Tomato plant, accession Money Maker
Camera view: vertical (180 deg); turntable rotation: 90 degrees
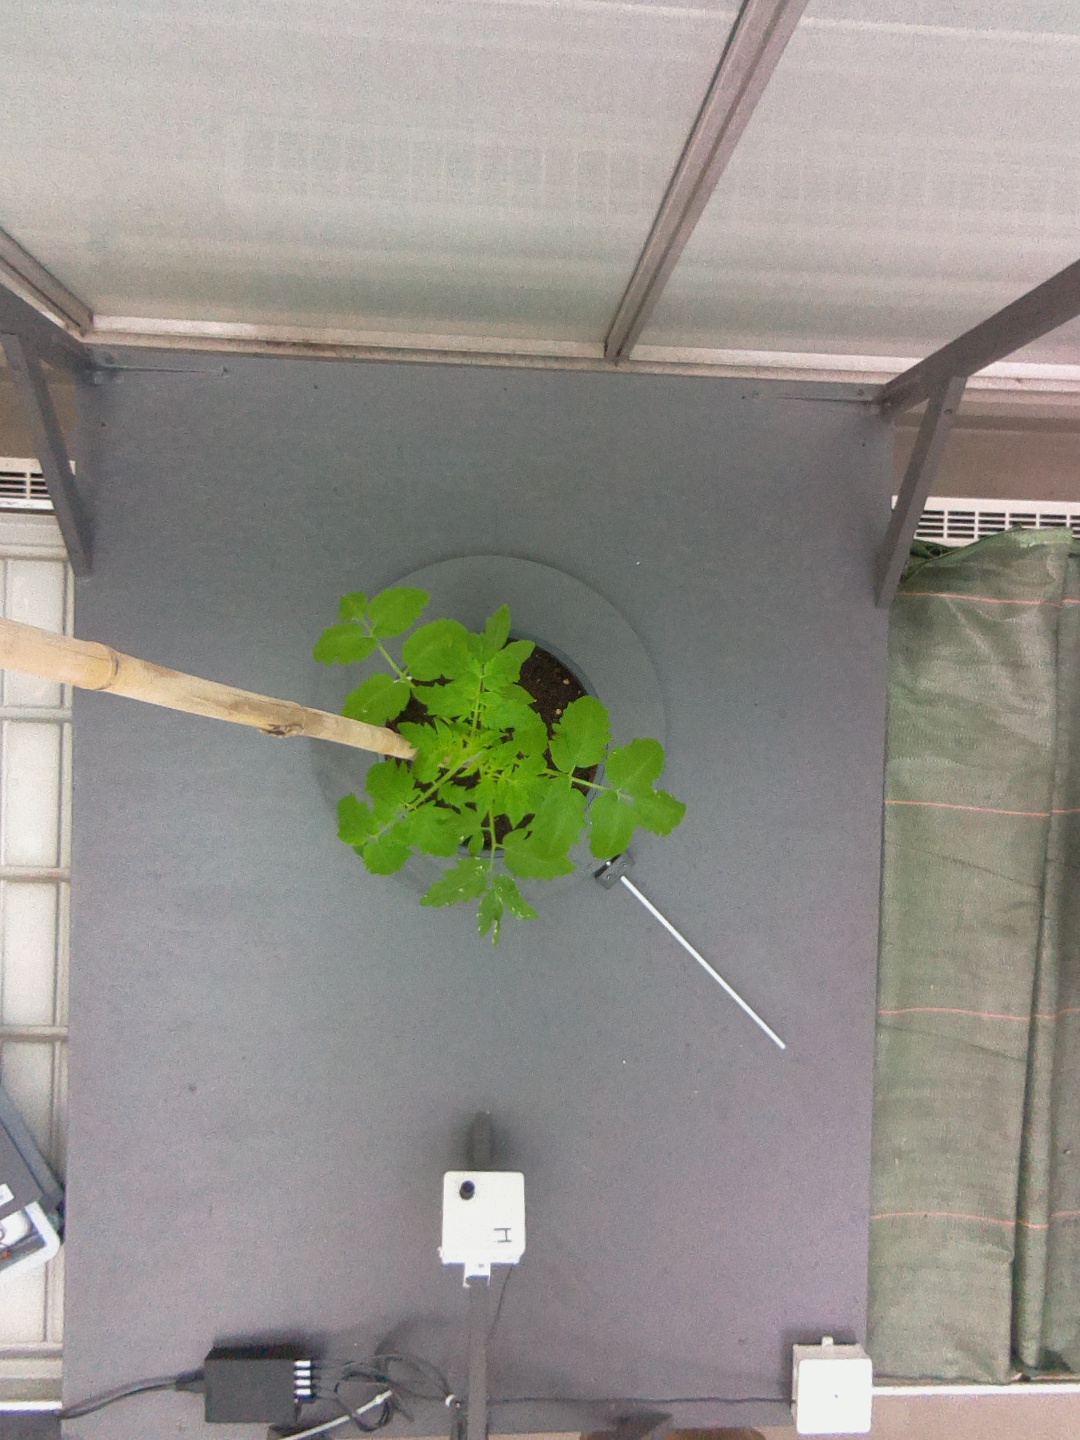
BBCH growth stage 13: 6 of true leaves visible